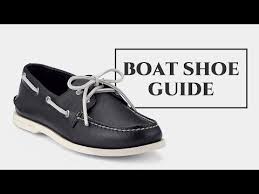
Label: Boat